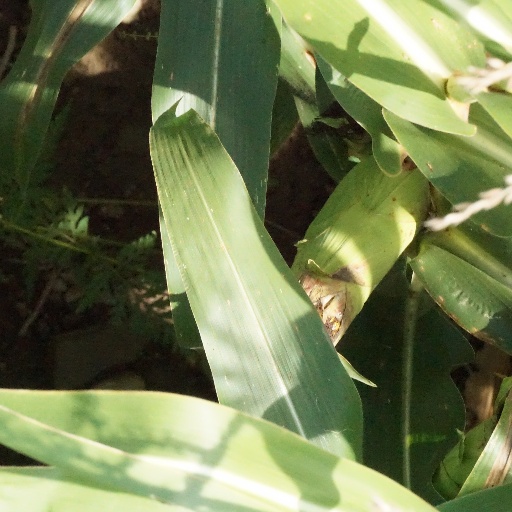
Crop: maize; corn